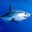
Label: shark